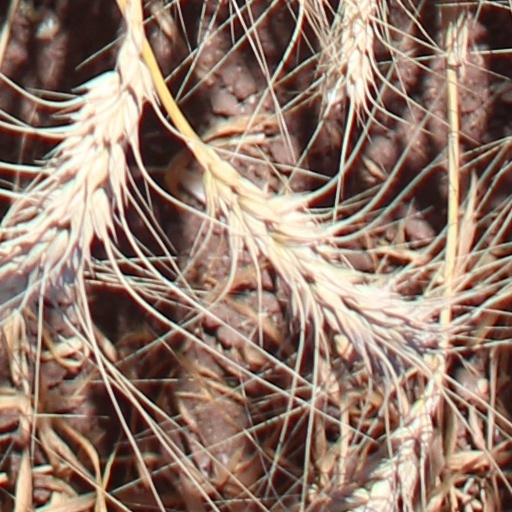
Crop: wheat